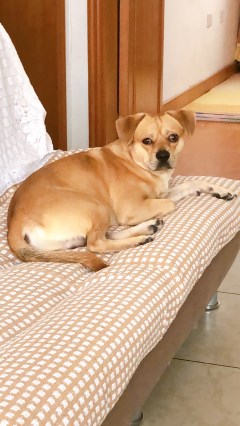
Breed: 3336-n000121-chinese_rural_dog